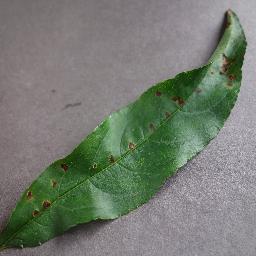
Label: Peach___Bacterial_spot